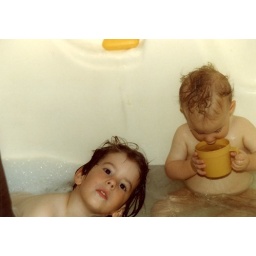
1980 - June - Jason and Jodi in the bath - me drinking soapy dirty bath water, yum.